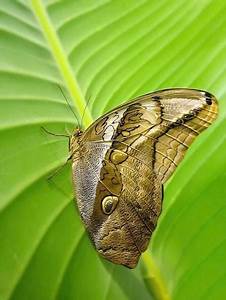
Label: butterfly